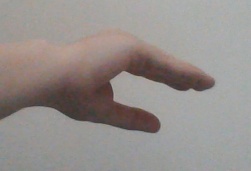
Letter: jeem